Montenegrin Orthodox Church

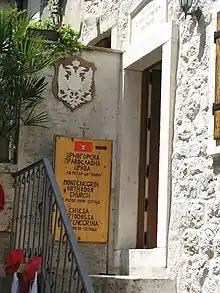
The Church of Saint Peter of Cetinje in Kotor, belonging to the Montenegrin Orthodox Church.

The Montenegrin Orthodox Church currently holds liturgies in several chapels in the royal capital of Cetinje, as well as a church in Kotor. Open-air services are held across Montenegro at Christmas and Easter. The MOC officially opened a new shrine in the old town of Kotor in 2006, following the referendum on independence.